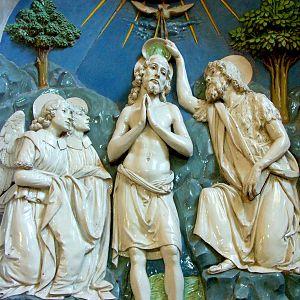
Le baptême du Christ est un des épisodes de la vie du Christ : son baptême dans le Jourdain par Jean le Baptiste. Il est relaté dans les trois Évangiles synoptiques.